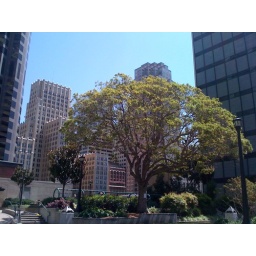
birds in a tree